Moto Morini

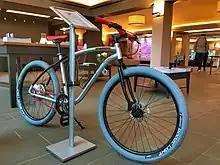
Moto Morini E-bike range includes the E-bike Urban: an assisted pedal bike with an urban look

In March 2012, the factory announced online auctioning of coupon in order to win a completely new and in limited edition model. It is the Rebello 1200 Giubileo, reinterpretation of the namesake bike from 1956. At the end of the auction Moto Morini built 20 specimens of it to celebrate the 75 years of the brand.